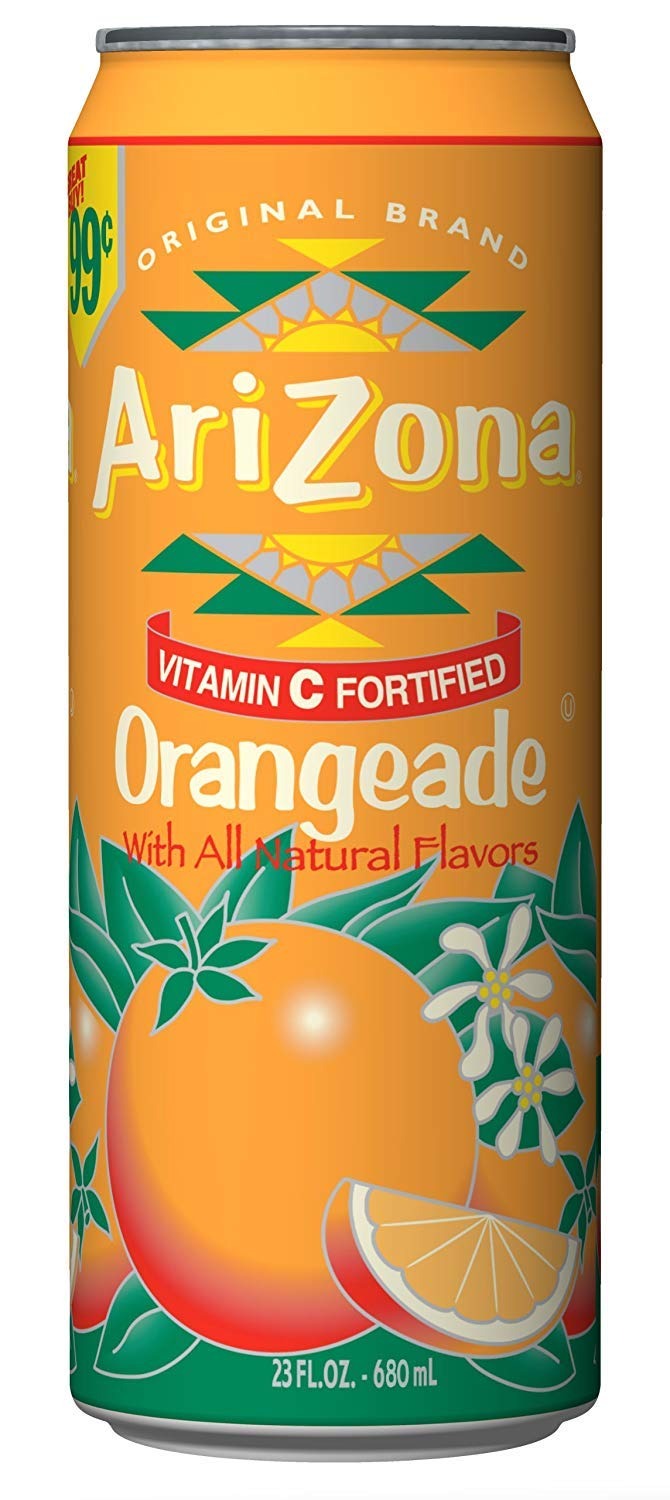
Item Name: Arizona Orangeade, 23.5000-Ounces (Pack Of 24)
Value: 552.0
Unit: Fl Oz

Price: 128.24